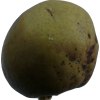
Label: pear